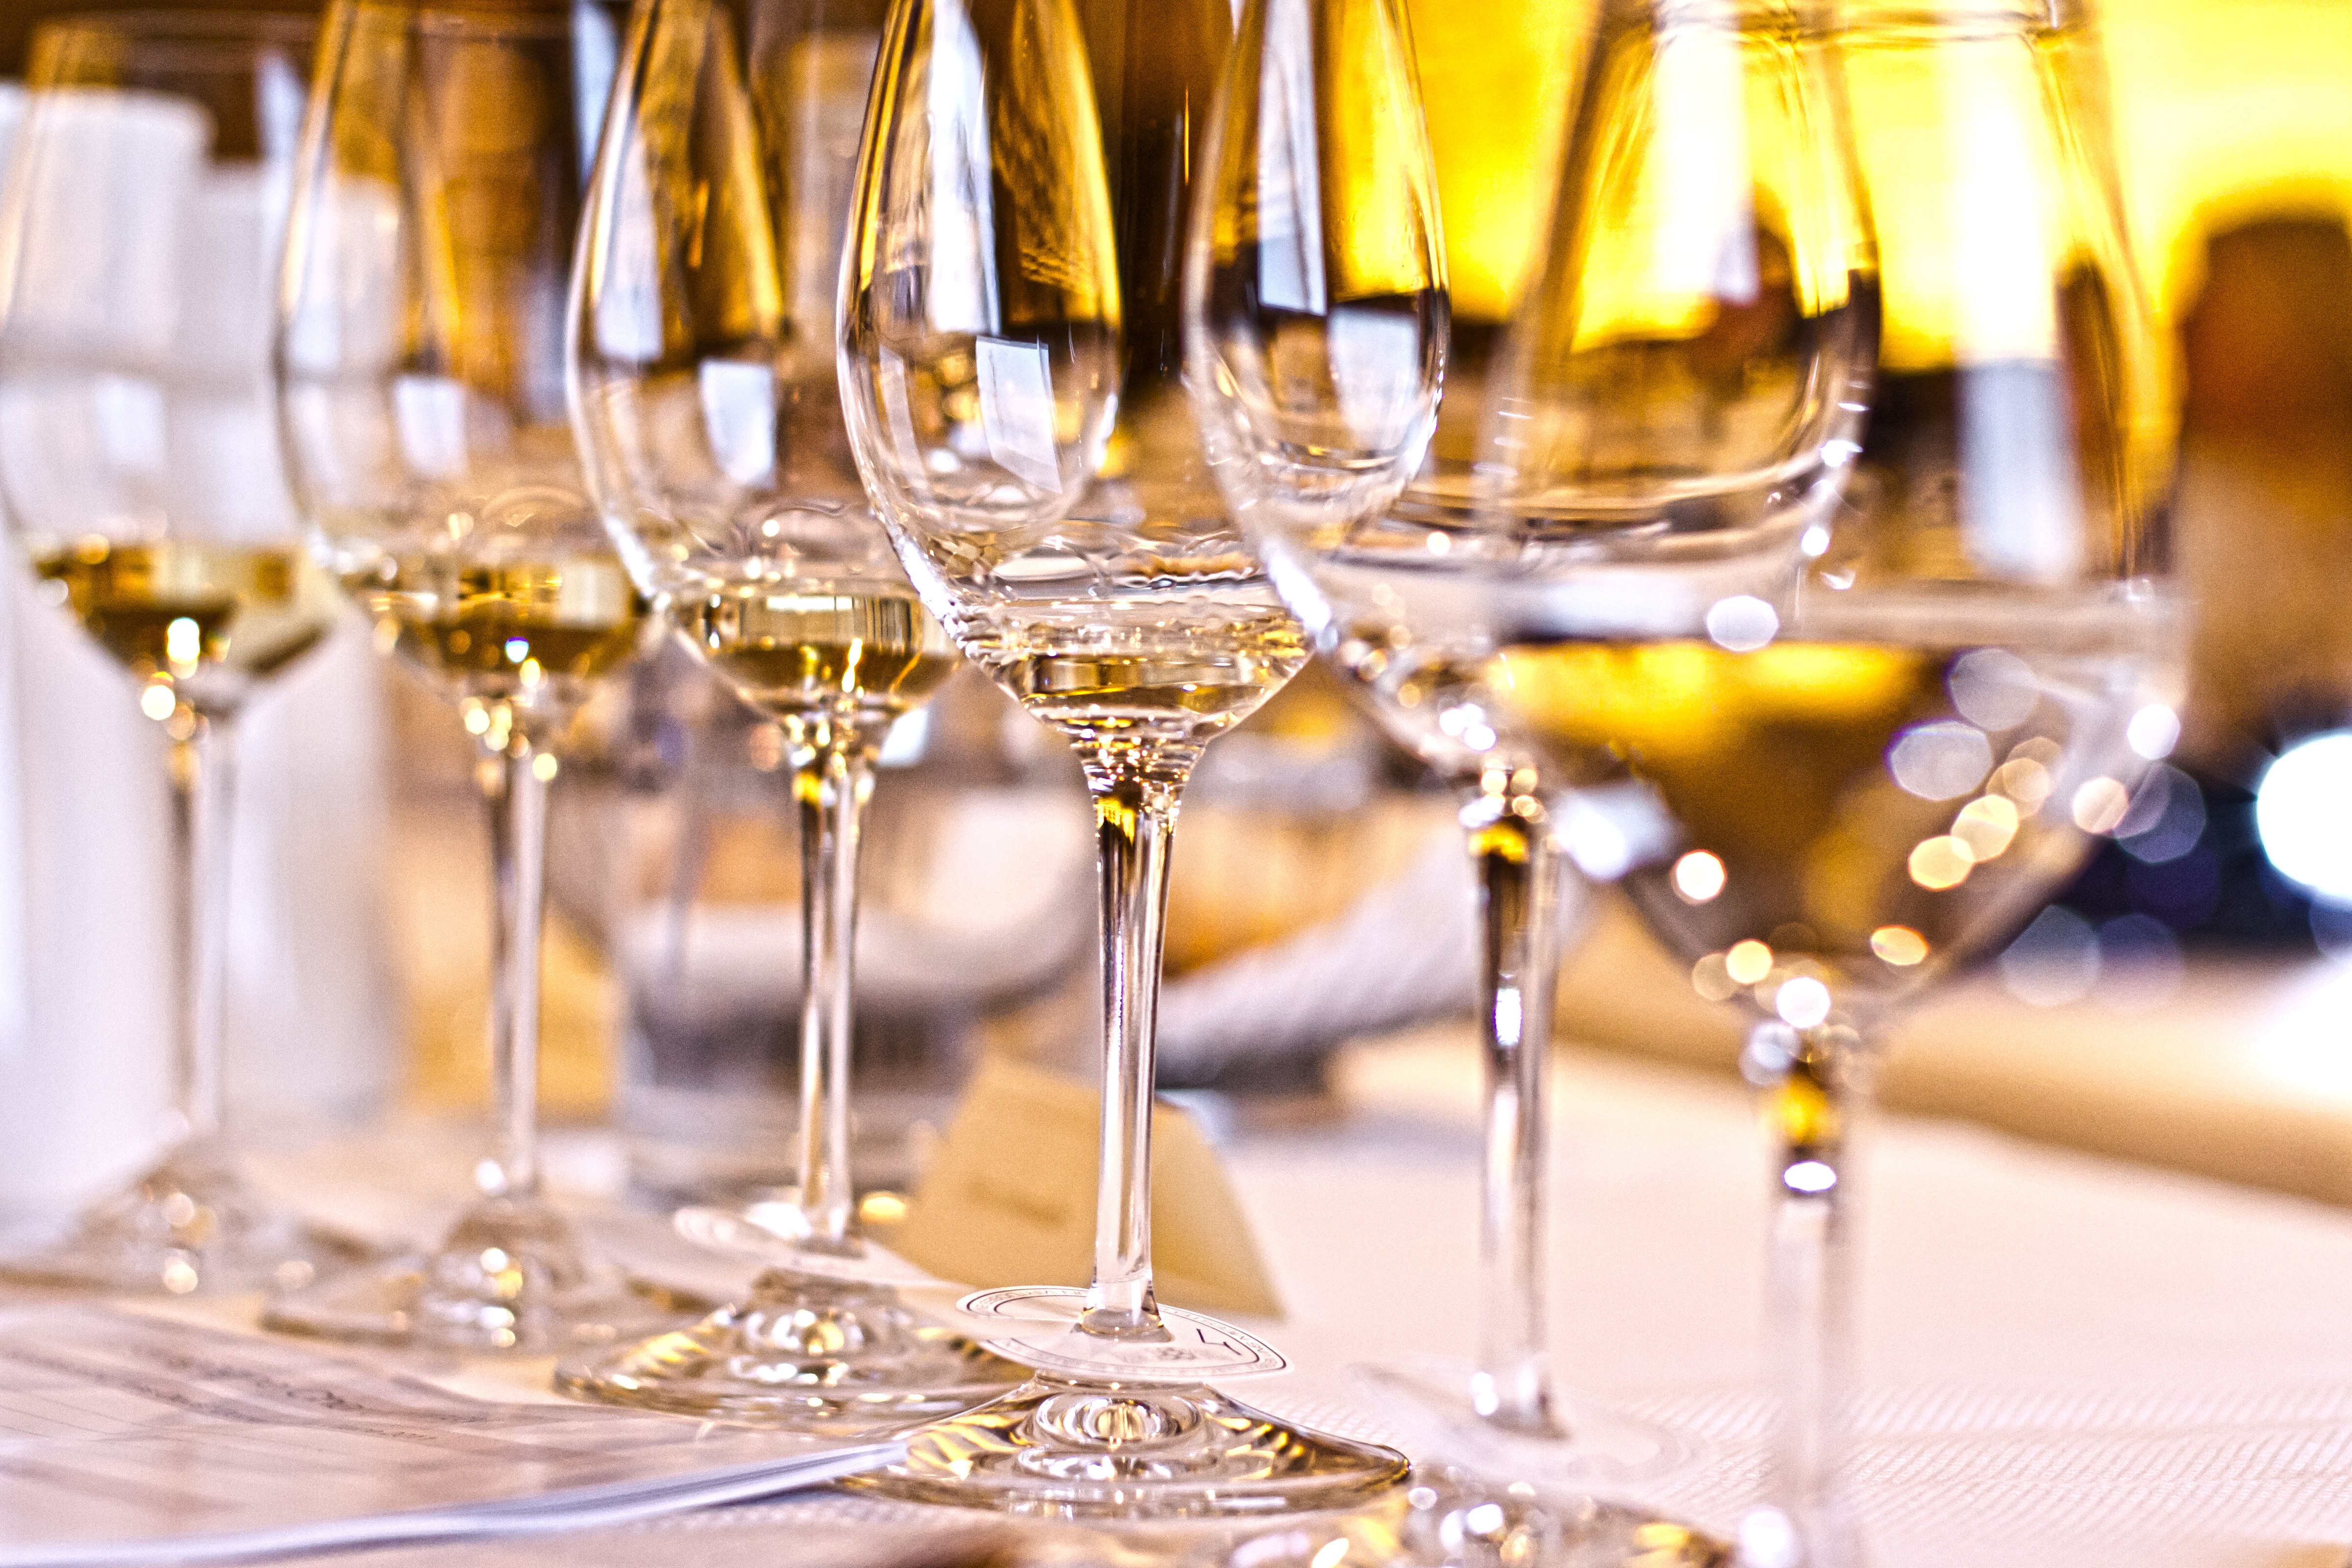
table, wine, glass, restaurant, atmosphere, decoration, meal, food, wine glass, dinner, party, champagne, slightly, stemware, tasting, wedding reception, centrepiece, function hall